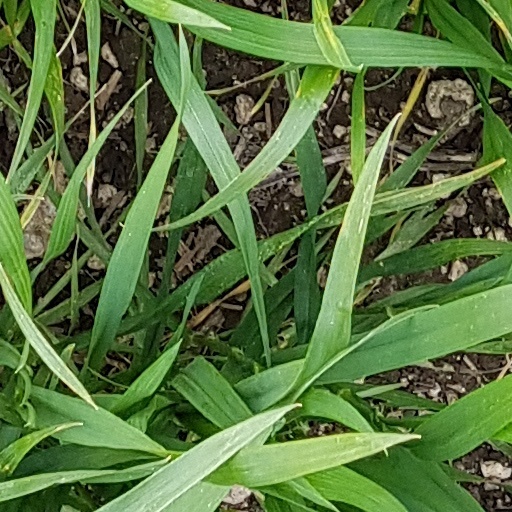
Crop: wheat